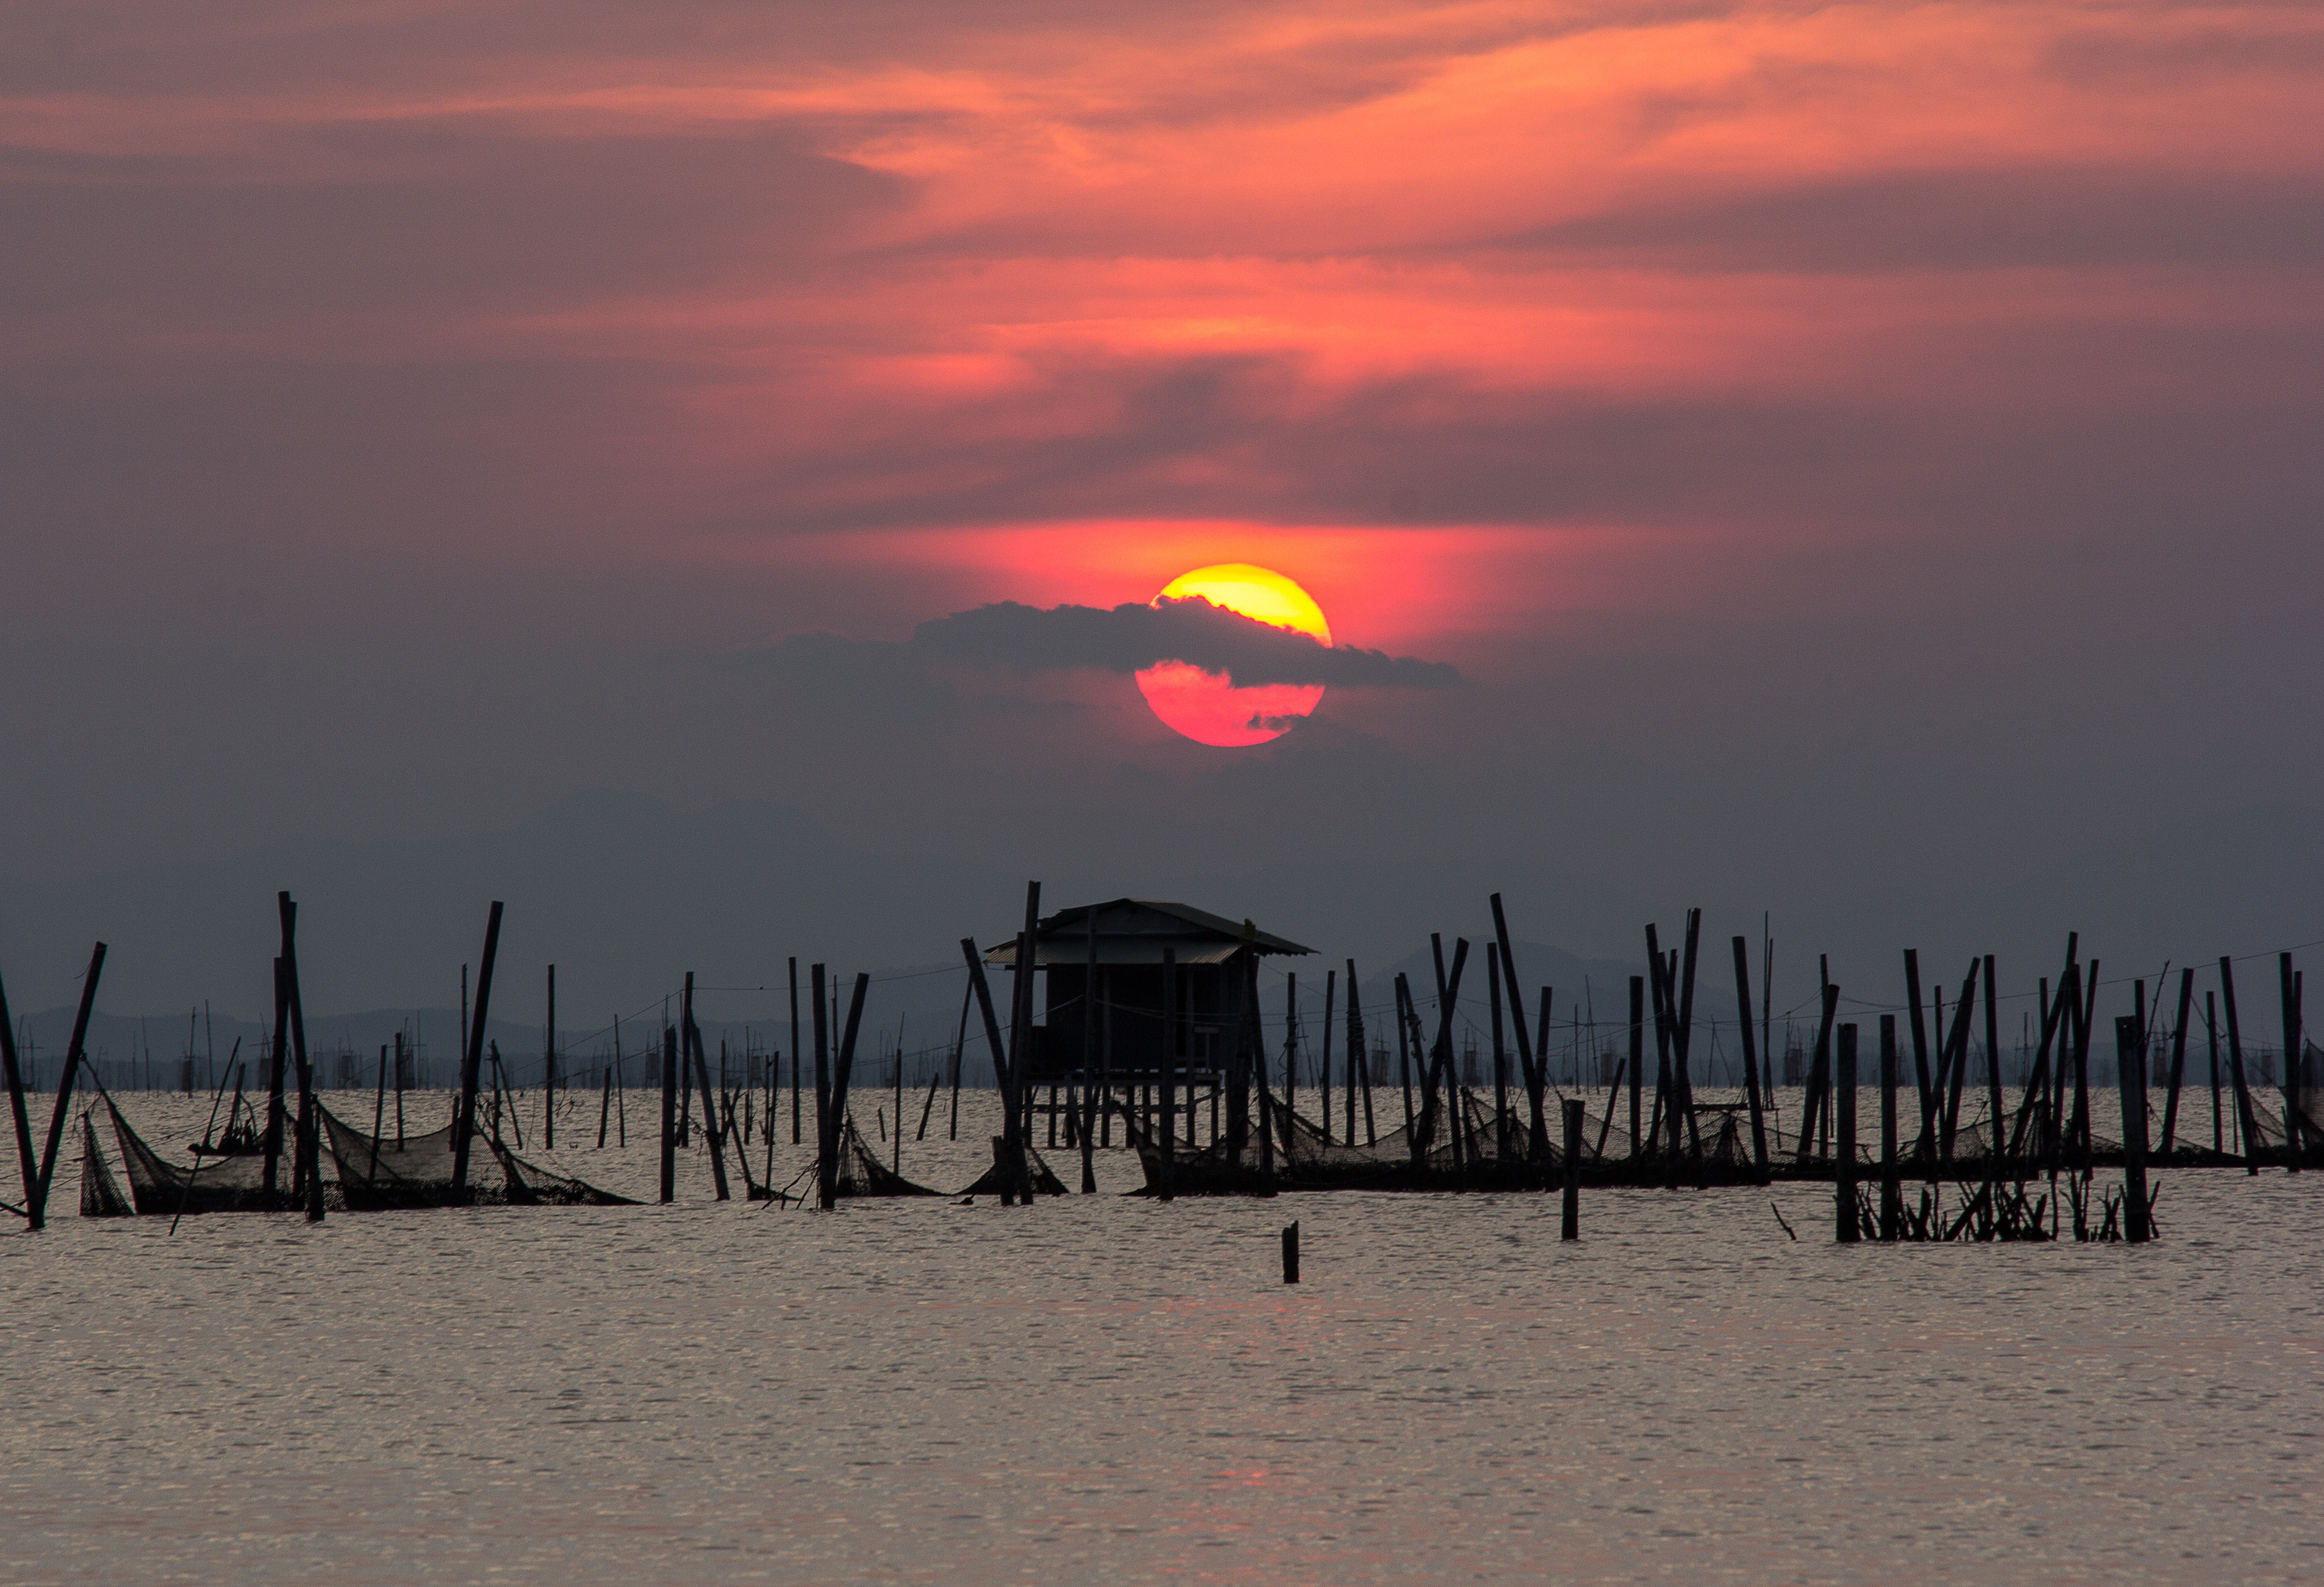
beach, sea, coast, water, sand, ocean, horizon, rope, light, cloud, sky, sun, sunrise, sunset, morning, shore, dawn, summer, dusk, evening, reflection, red, park, lagoon, bay, weapon, swimming, body of water, life, belt, tour, great, king, general, the sun, sea view, afterglow, raja, park royal loyal, formidable, a signal requesting assistance, help with, caribbean coast, gold help, the ring, hua hin, morning security support